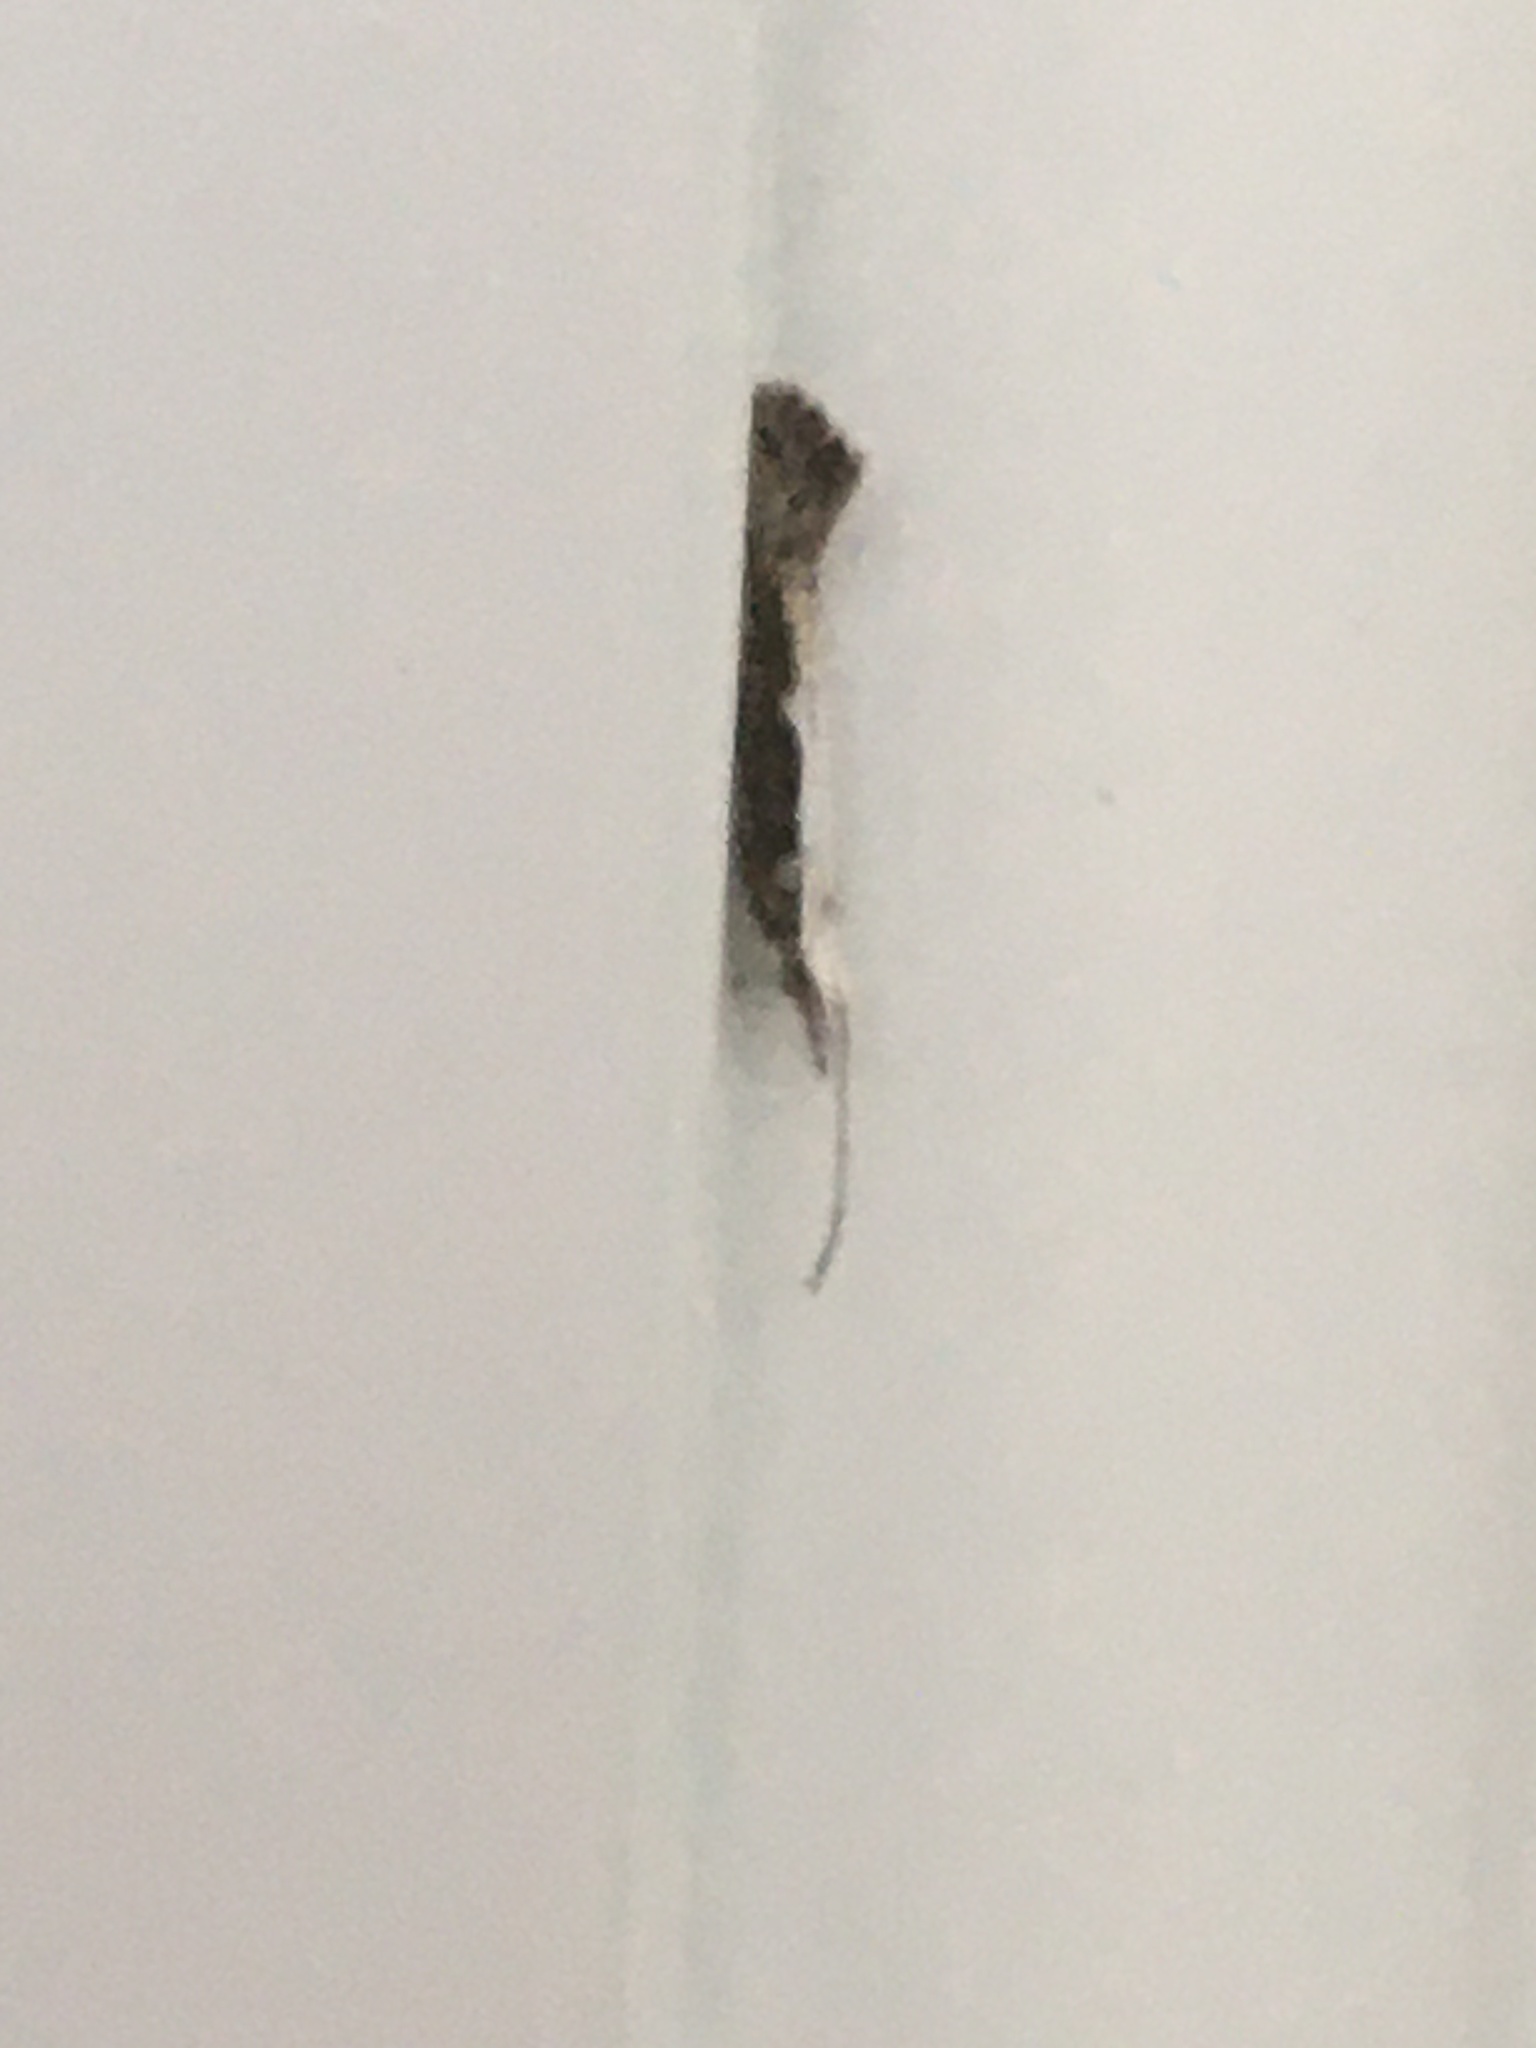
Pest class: diamondback_moth